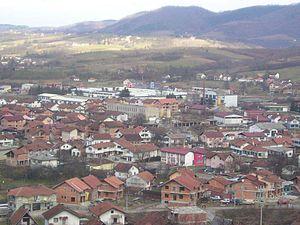
Čelinac est une ville et une municipalité de Bosnie-Herzégovine située dans la République serbe de Bosnie. Selon les premiers résultats du recensement bosnien de 2013, la ville intra muros compte 5 802 habitants et la municipalité 16 874.